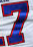
Number: 7